Jonathan Swift

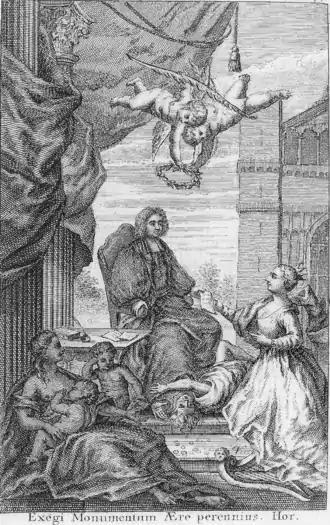
The title page to Swift's 1735 "Works", depicting the author in the Dean's chair, receiving the thanks of Ireland. The Horatian motto reads, , "I have completed a monument more lasting than brass." The "brass" is a pun, for William Wood's halfpennies (alloyed with brass) lie scattered at his feet. Cherubim award Swift a poet's laurel.

Death became a persistent preoccupation in Swift's mind from this point. In 1731 he wrote "Verses on the Death of Dr. Swift", his own obituary, published in 1739. In 1732, his good friend and collaborator John Gay had died. In 1735, John Arbuthnot, another friend from his days in London, also died, and in 1738 Swift too began to show signs of illness, perhaps even suffering a stroke in 1742, losing the ability to speak and realising his worst fears of becoming mentally disabled. ("I shall be like that tree", he once said. "I shall die at the top.") He became increasingly quarrelsome, and long-standing friendships, like that with Thomas Sheridan, ended without sufficient cause. To protect him from unscrupulous hangers-ons, who had begun to prey on the great man, his closest companions had him declared of "unsound mind and memory." However, it was long believed by many that Swift was actually insane at this point. In his book "Literature and Western Man", author J. B. Priestley even cites the final chapters of "Gulliver's Travels" as proof of Swift's approaching "insanity". Bewley attributes his decline to 'terminal dementia'.